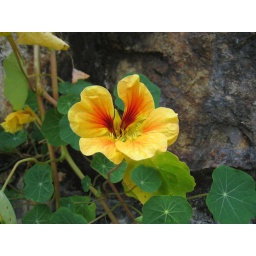
A nasturtium dangling over a rock wall in Scotts Valley, CA